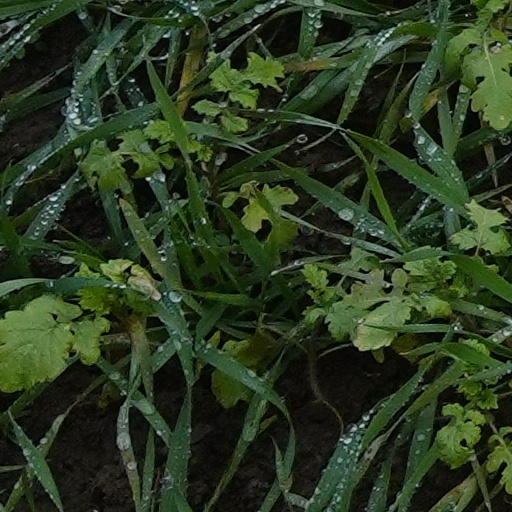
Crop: wheat